G-A-Y

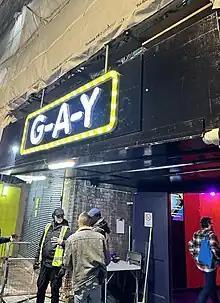
The entrance to the G-A-Y Late venue, prior to closure in December 2023.

G-A-Y Late was closed permanently on 10 December 2023, with owner Jeremy Joseph citing 'external pressures' as the reason for the closure, including accessibility issues, safety concerns, and consistent building works surrounding the venue.